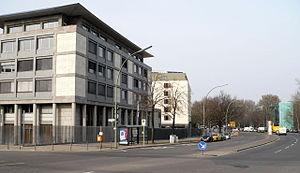
Voici les représentations diplomatiques de la Corée du Sud à l'étranger :